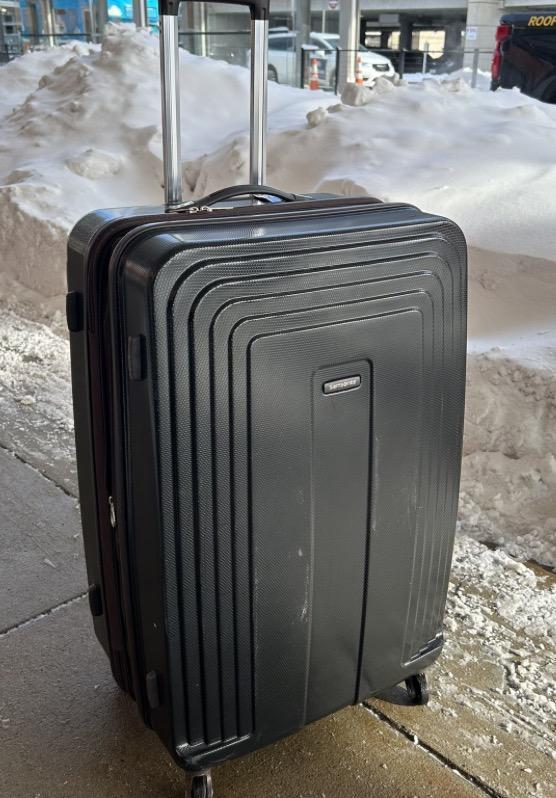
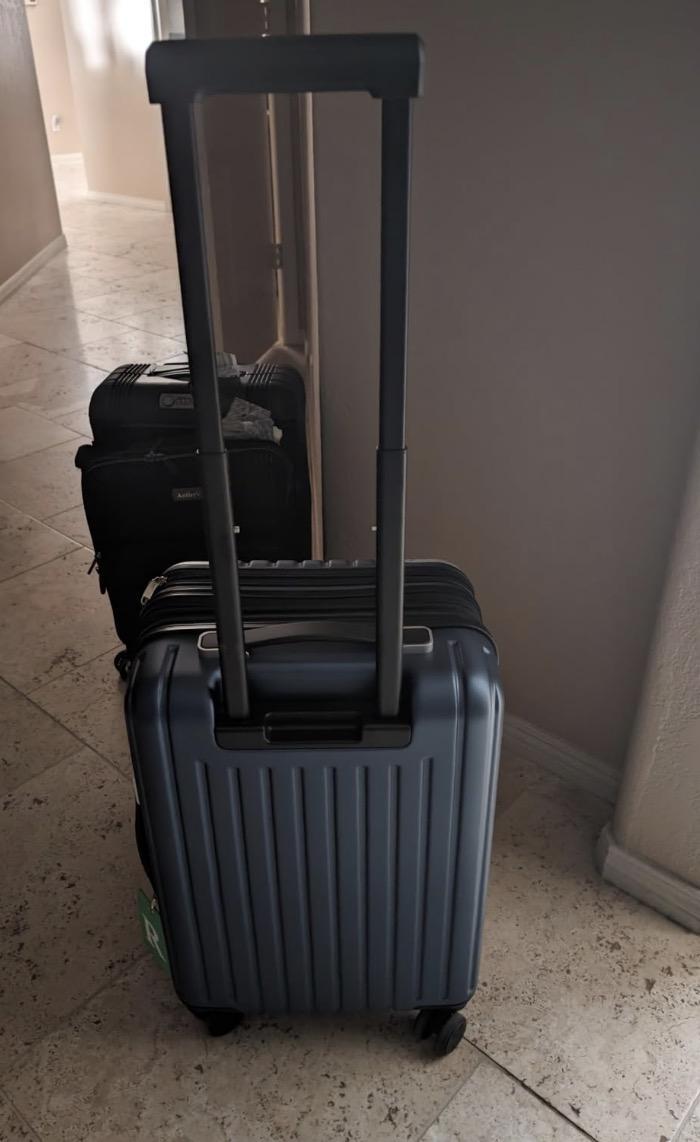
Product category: items_tea
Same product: no